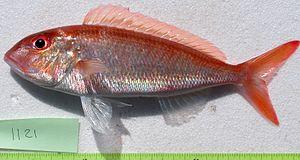
Les Nemipteridae sont une famille des poissons téléostéens perciformes.
Nemipterus est un genre de poissons de la famille des Nemipteridae.
Huffmanela Moravec, 1987 est un genre de nématodes parasites de poissons.